List of Category A listed buildings in Aberdeen

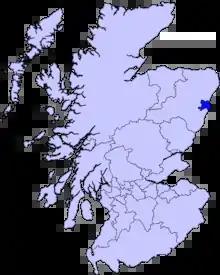
Aberdeen shown within Scotland

This is a list of Category A listed buildings in Aberdeen, Scotland.